Plug-in electric vehicles in China

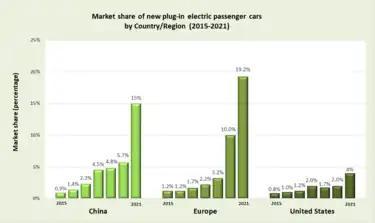
Market share of new plug-in electric passenger cars in China, Europe and the United States between 2015 and 2021

A total of 8,159 new energy vehicles were sold in China during 2011, including passenger cars (61%) and buses (28%). Of these, 5,579 units were all-electric vehicles and 2,580 plug-in hybrids. Electric vehicle sales represented 0.04% of total new car sales in 2011. Sales of new energy vehicles in 2012 reached 12,791 units, which includes 11,375 all-electric vehicles and 1,416 plug-in hybrids. New energy vehicle sales in 2012 represented 0.07% of the country's total new car sales. During 2013 new energy vehicle sales totaled 17,642 units, up 37.9% from 2012 and representing 0.08% of the nearly 22 million new car sold in the country in 2013. Deliveries included 14,604 pure electric vehicles and 3,038 plug-in hybrids.